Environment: real
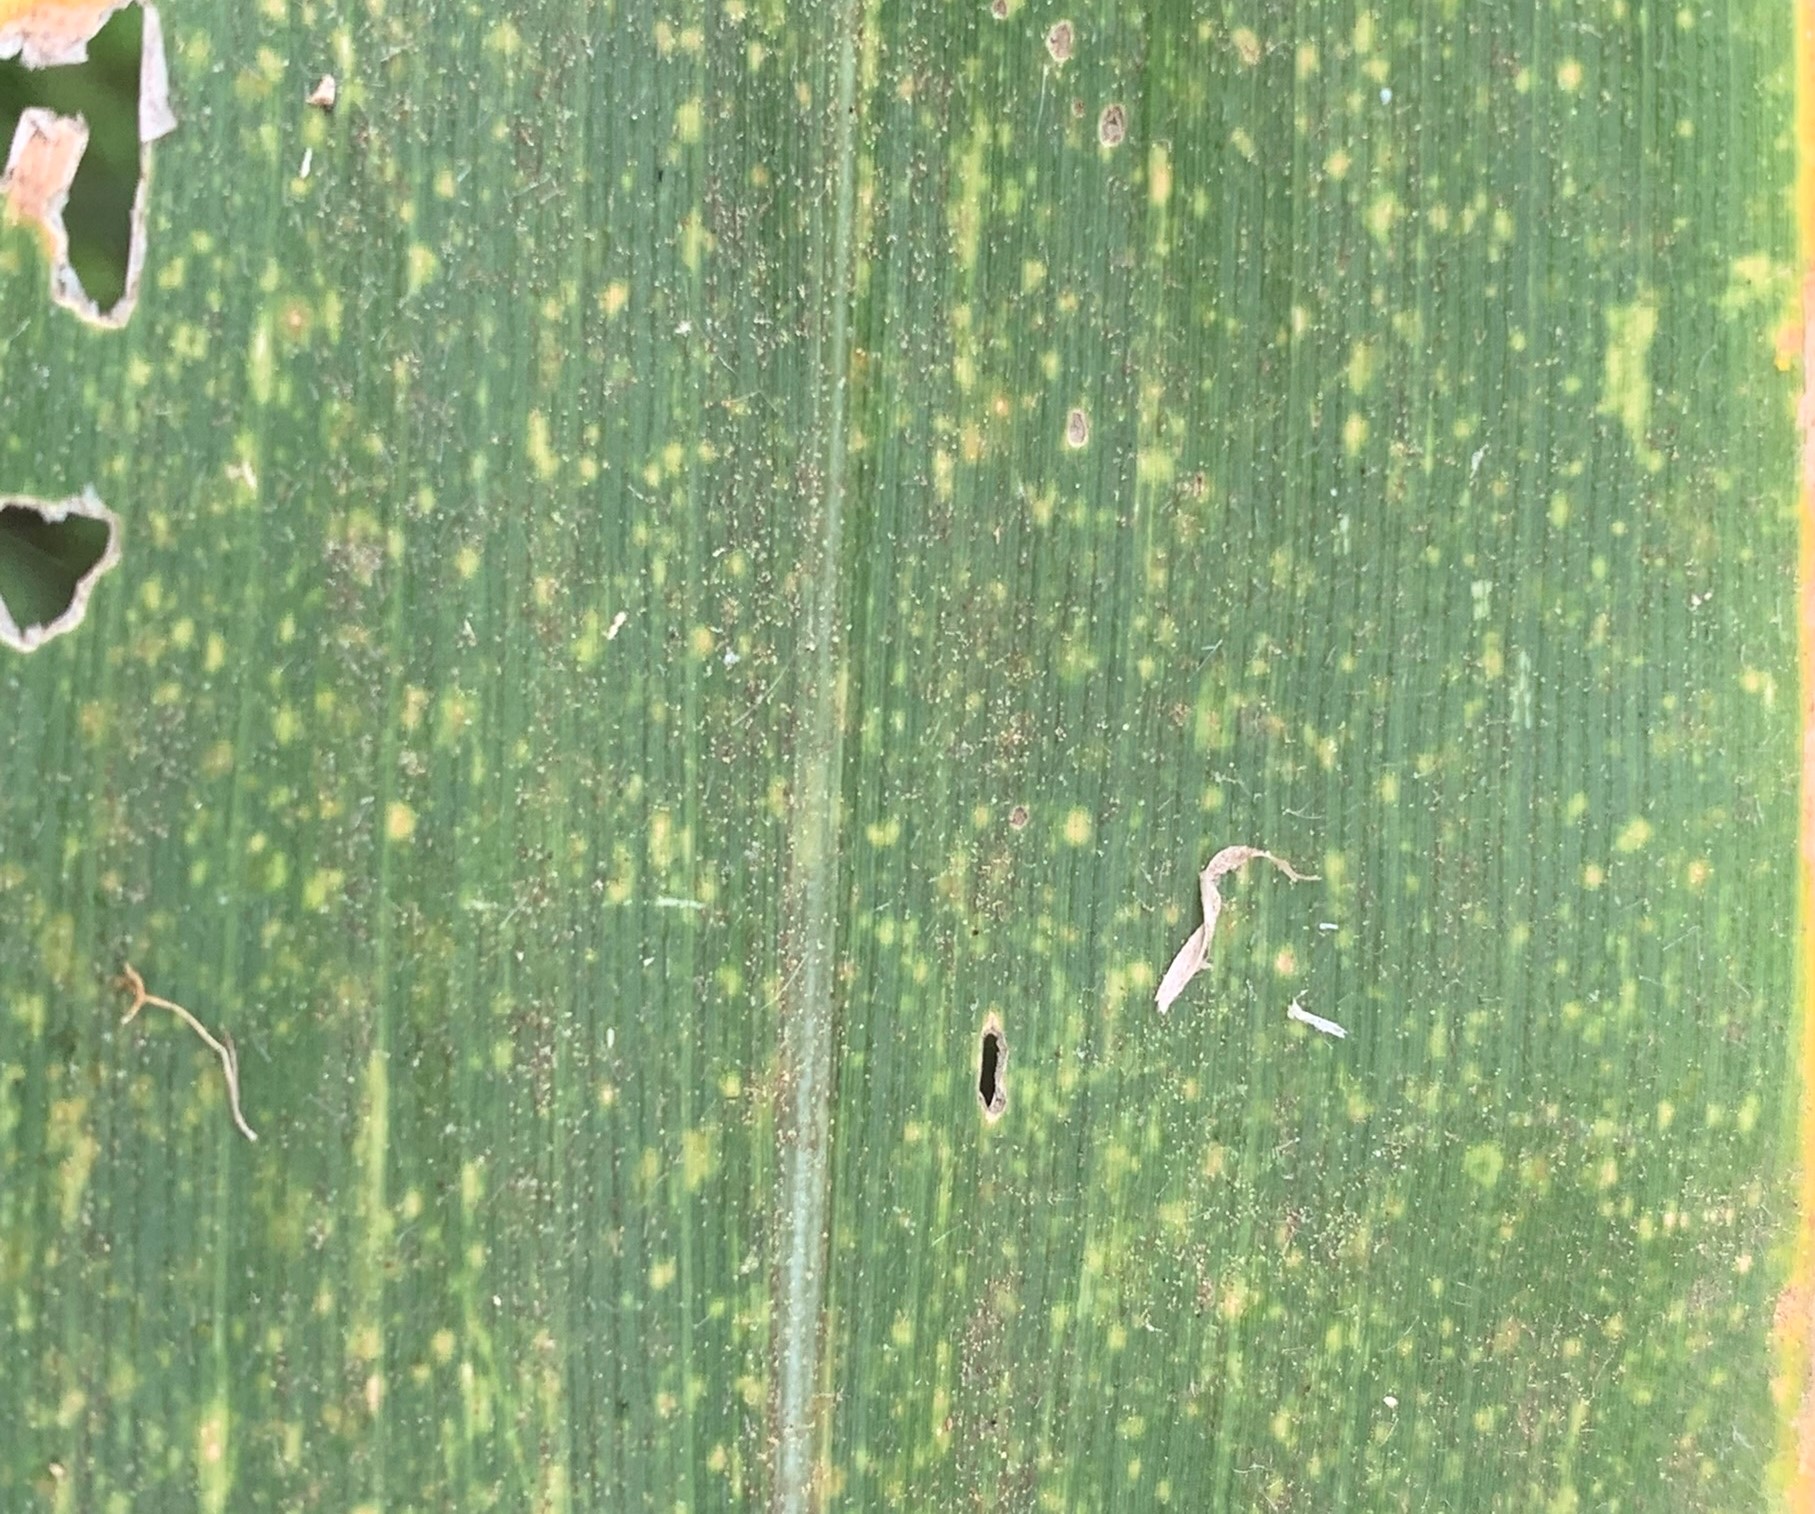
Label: lethal_necrosis